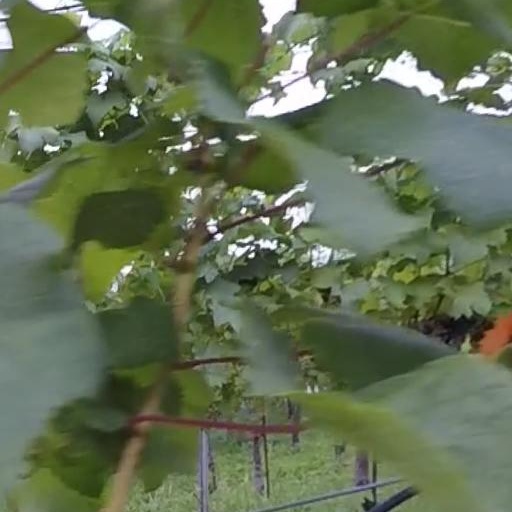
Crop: grape